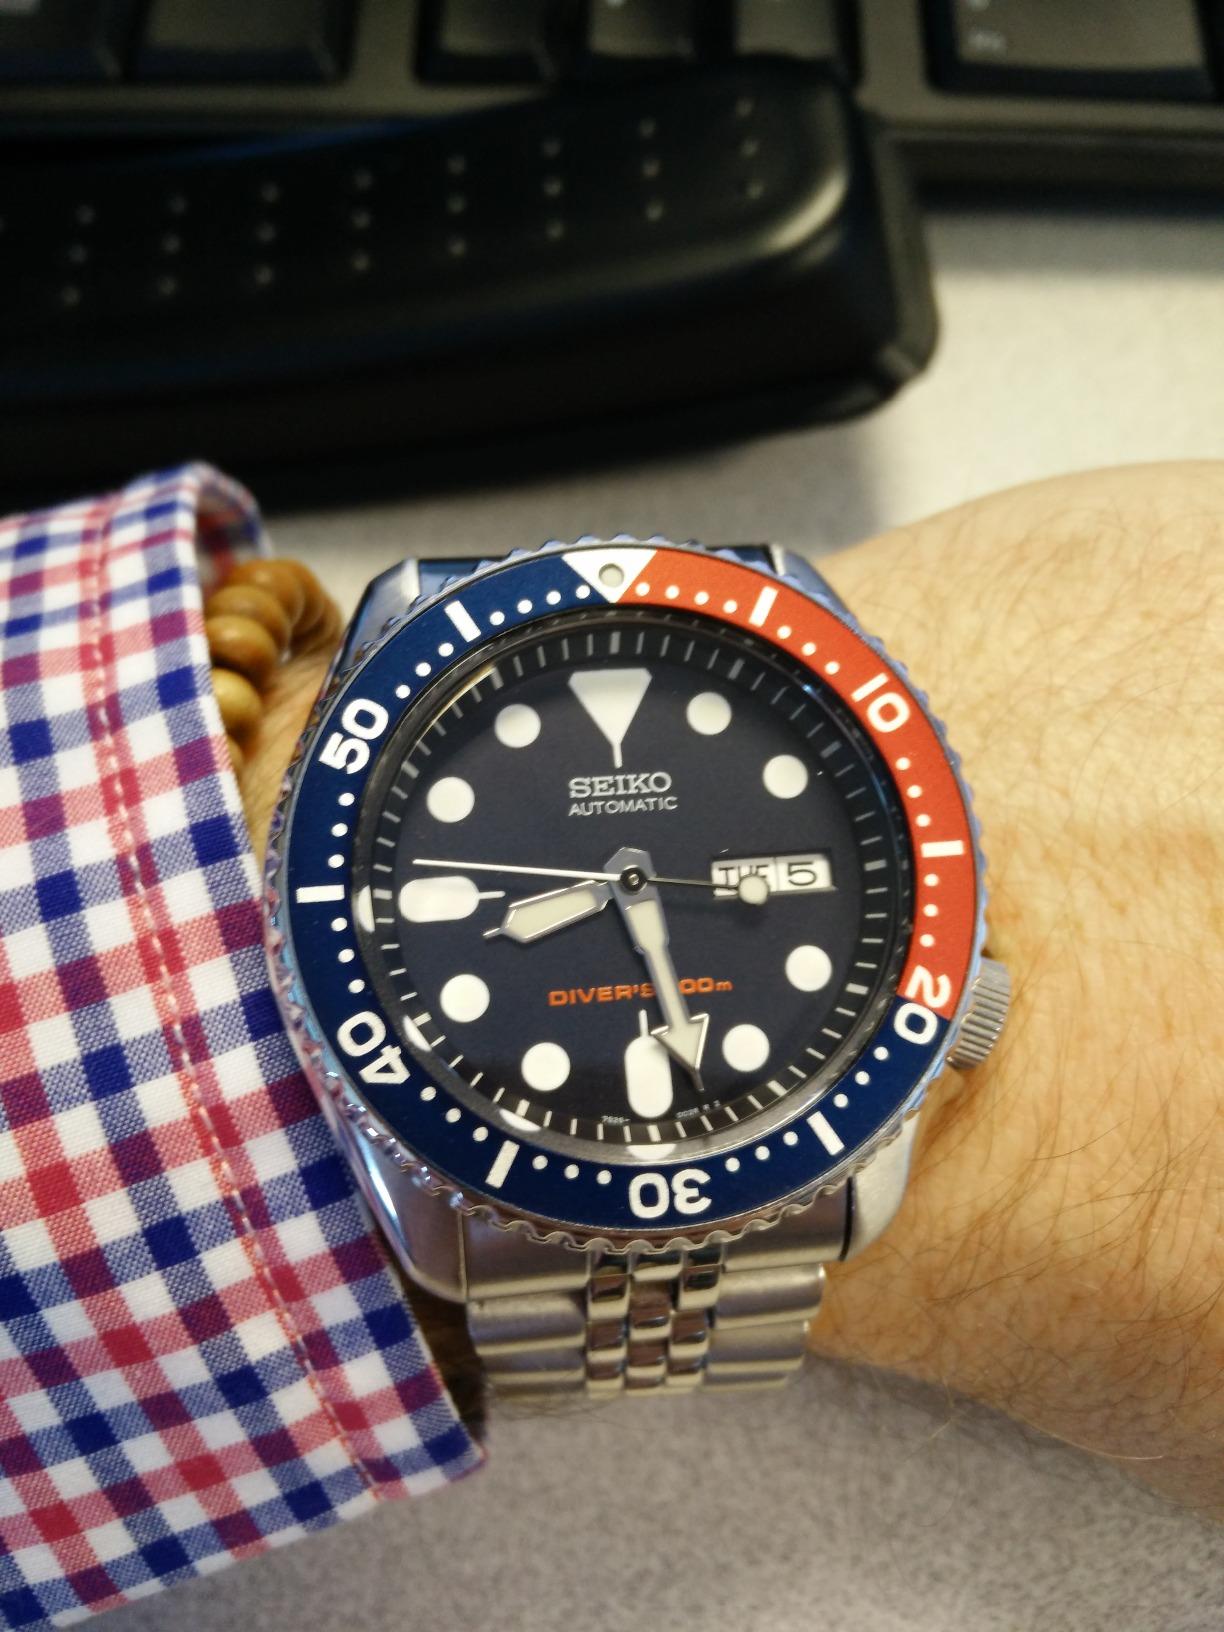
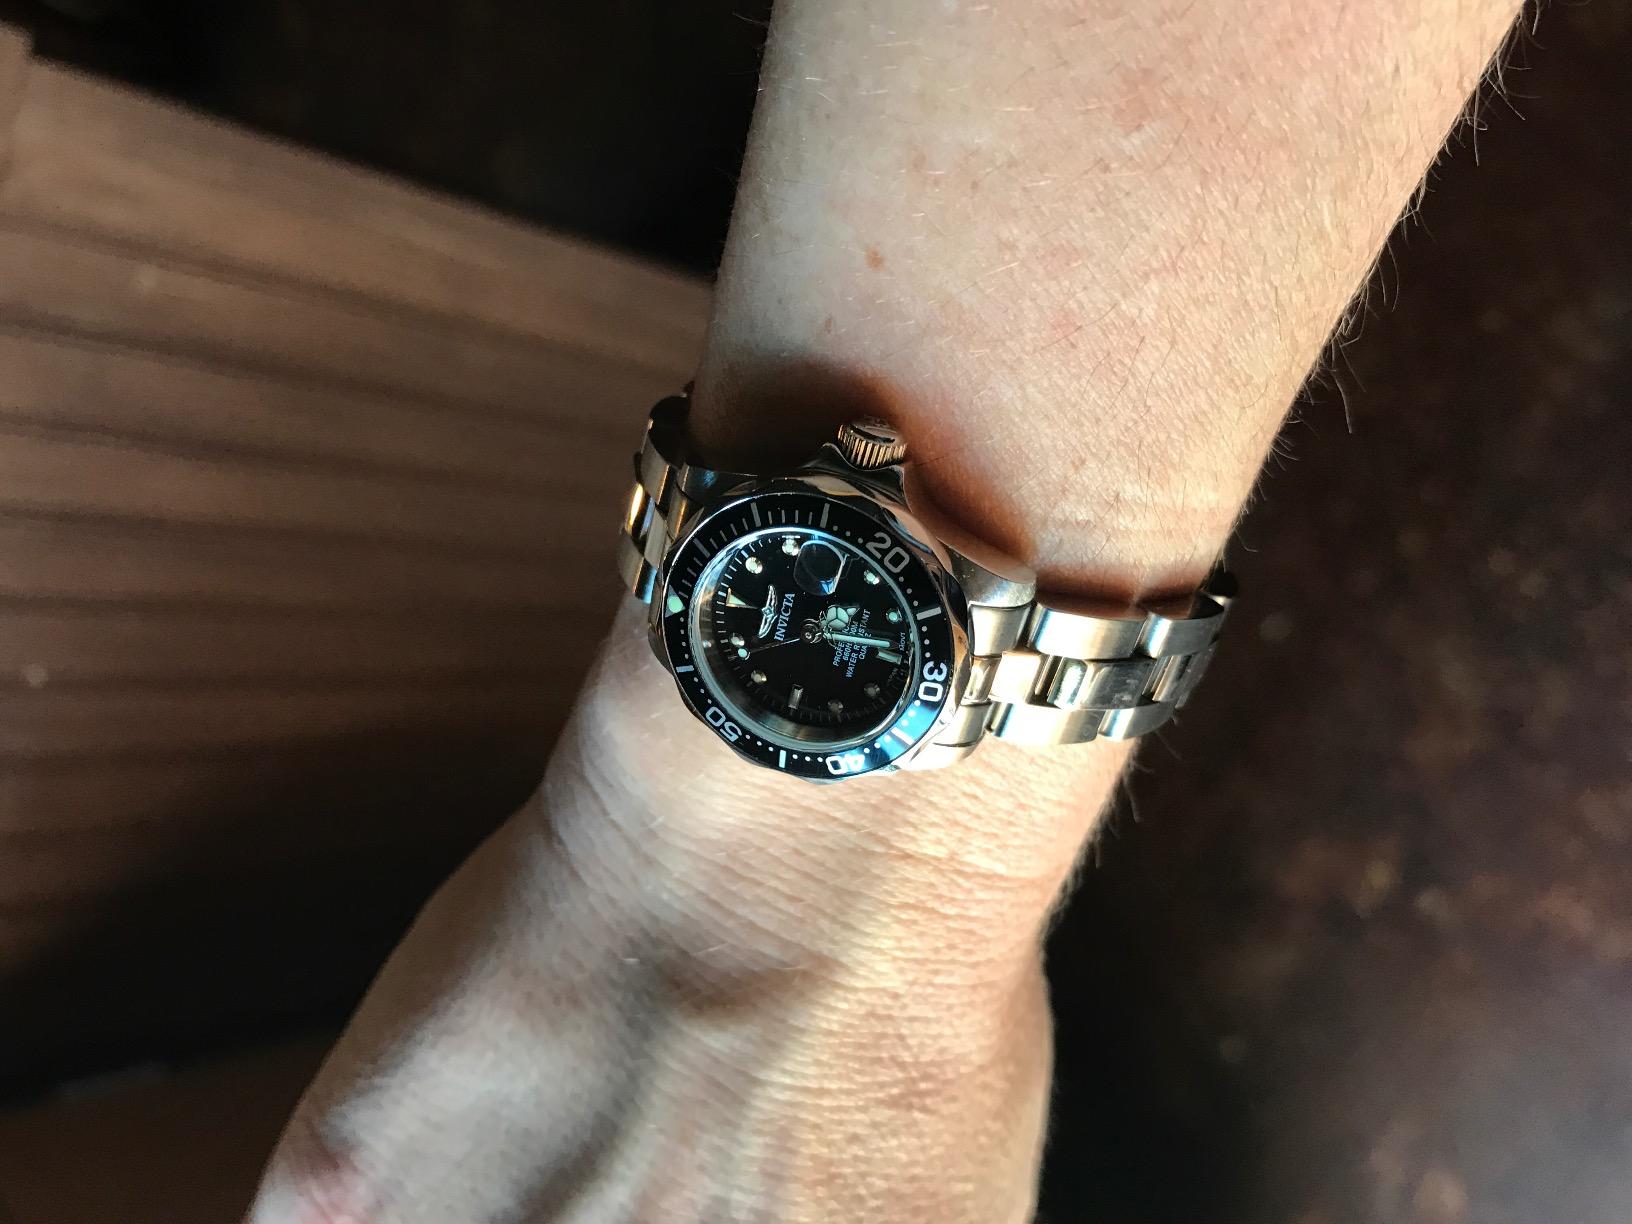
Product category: accessories_watch
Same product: no